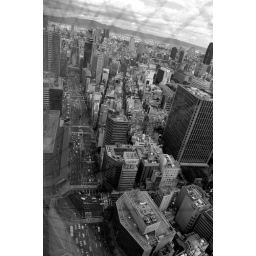
in the High tower of Osaka, all seen more small in the top of roof